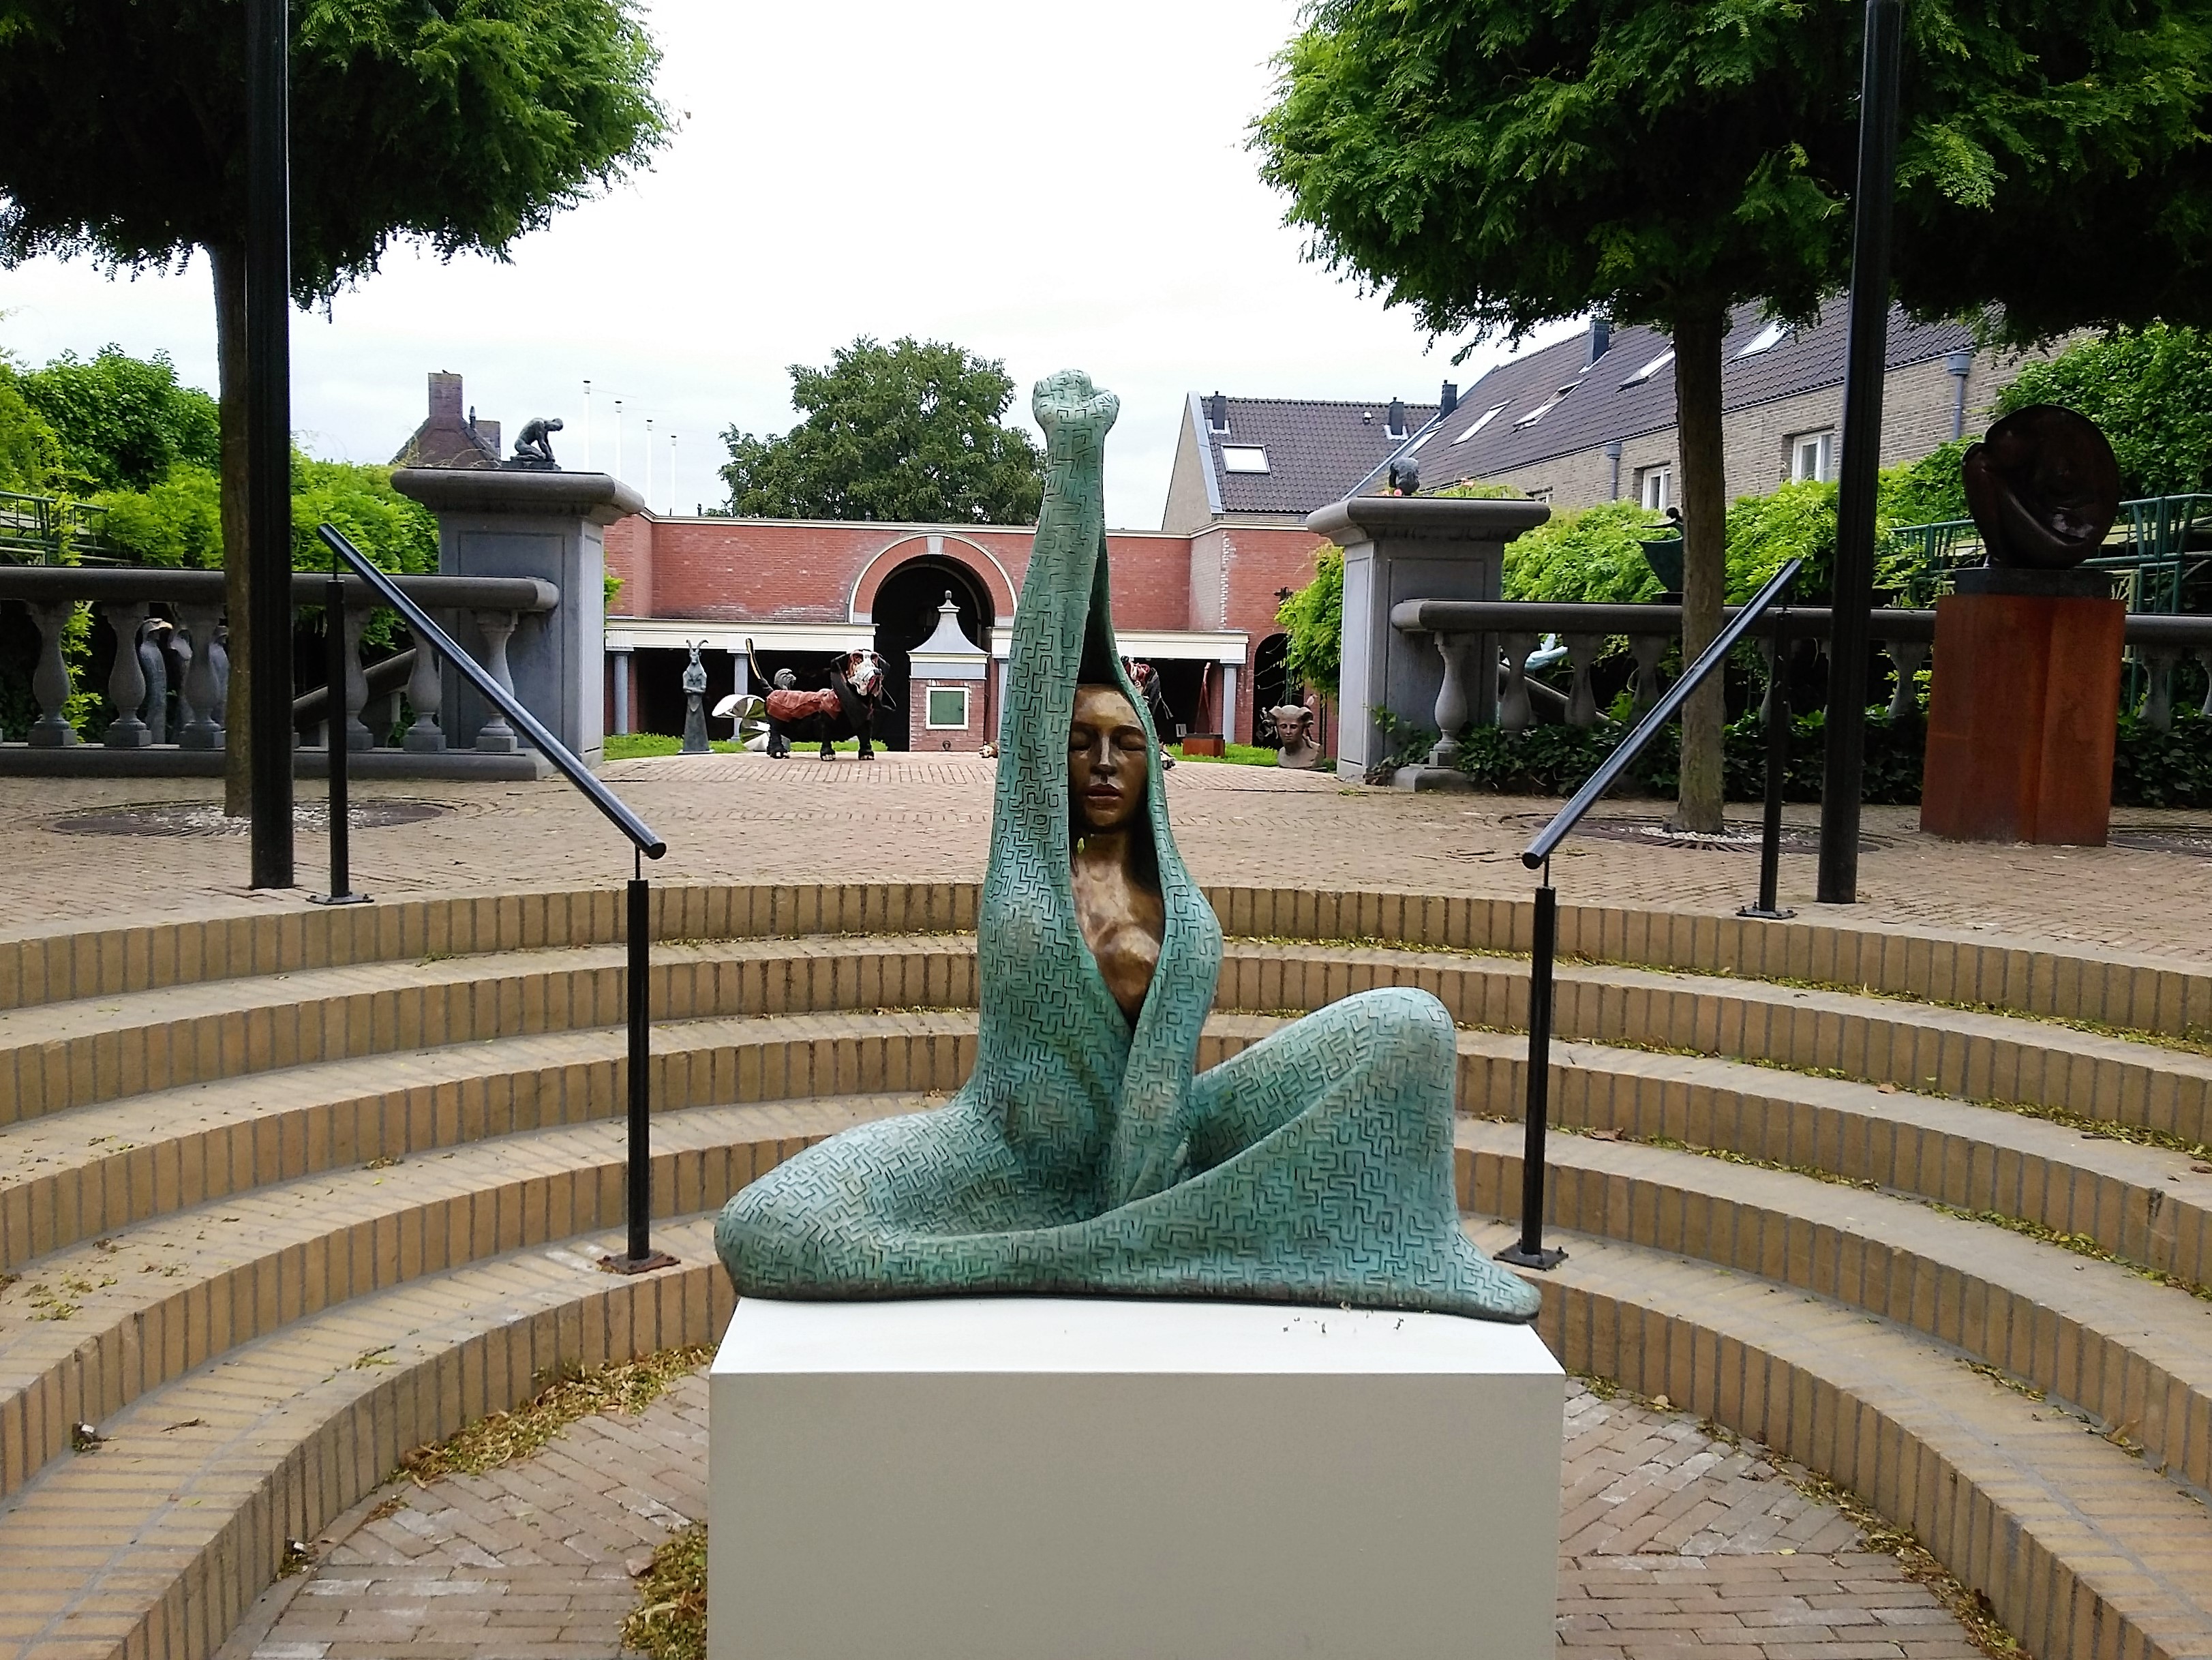
sculptuur, girl, tree, recreation, leisure, sculpture, outdoor structure, park